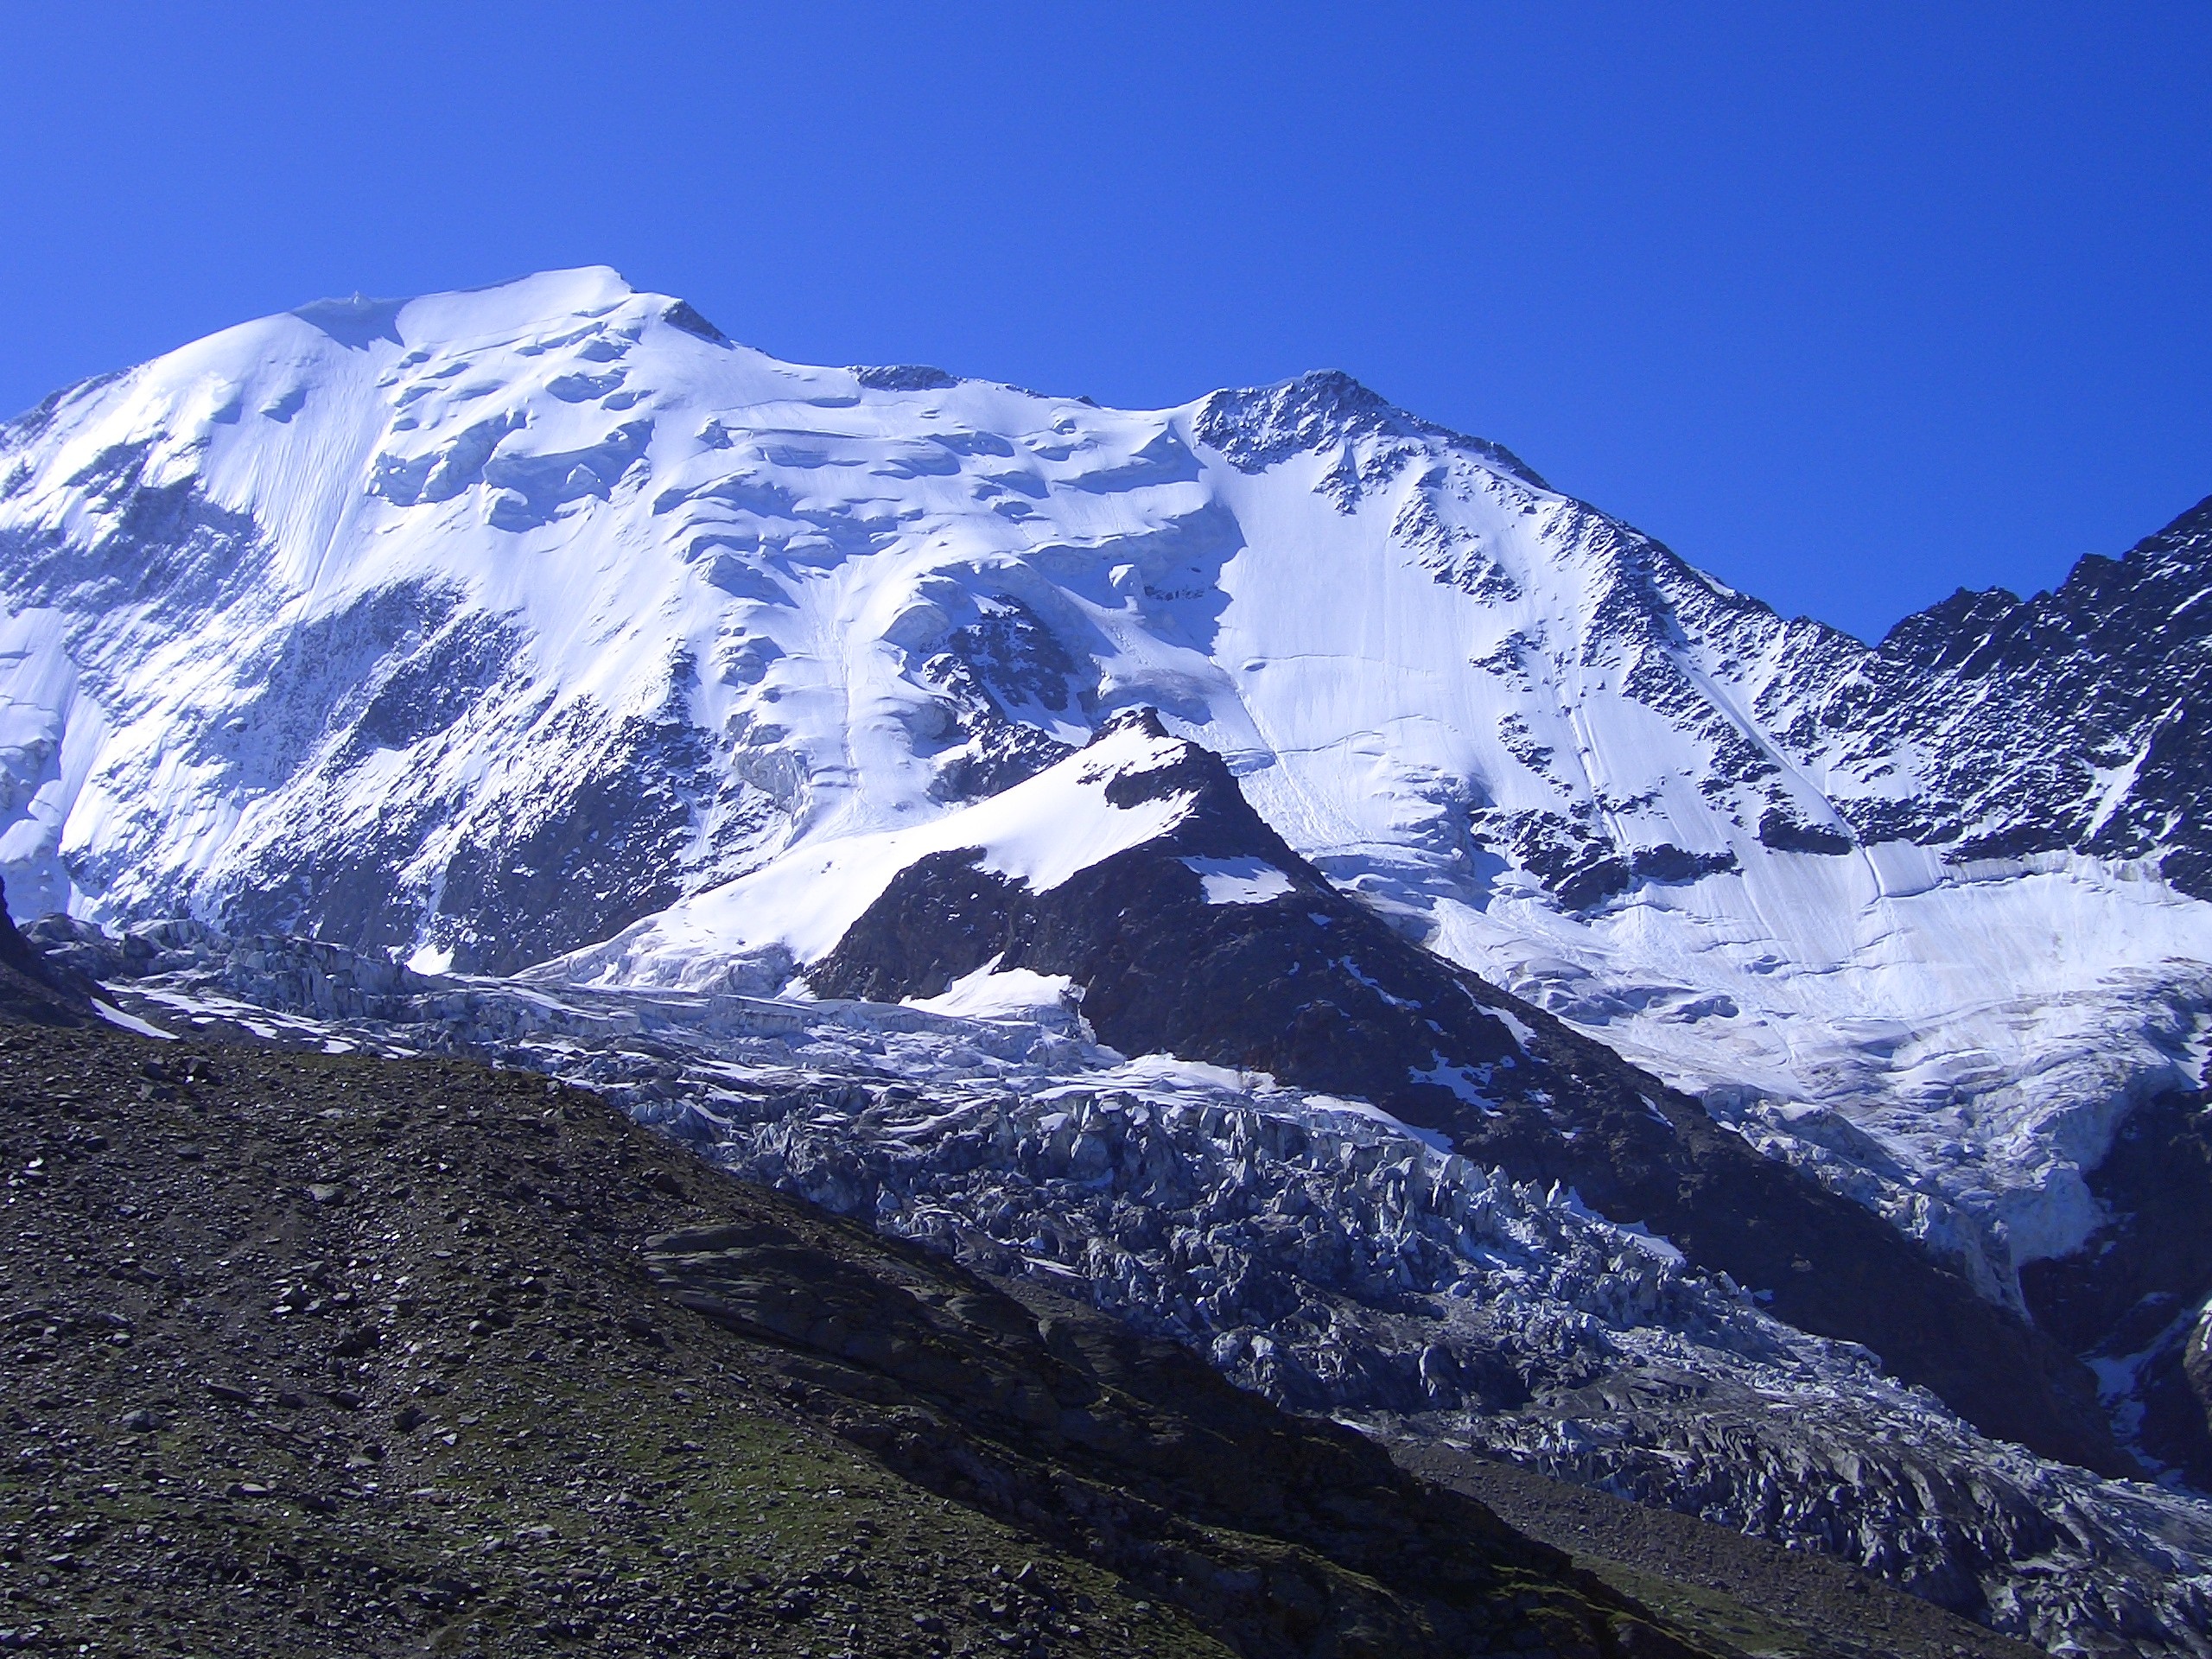
nature, mountain, snow, mountain range, ridge, summit, mountaineering, massif, mountains, alps, plateau, fell, cirque, moraine, landform, mountain pass, geographical feature, mountainous landforms, glacial landform, geological phenomenon